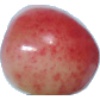
Label: Cherry Rainier 1